Wellington Channel

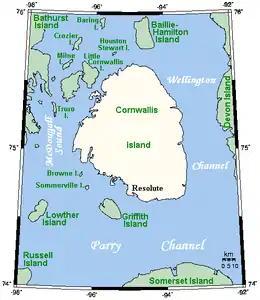
The Wellington Channel, east of Cornwallis Island

The Wellington Channel (not to be confused with Wellington Strait) is a natural waterway through the central Canadian Arctic Archipelago in Qikiqtaaluk Region, Nunavut. It runs north–south, separating Cornwallis Island and Devon Island. Queens Channel lies to the west, separated by Baillie-Hamilton Island, Dundas Island, and Margaret Island.